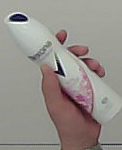
Product: rexona_spray